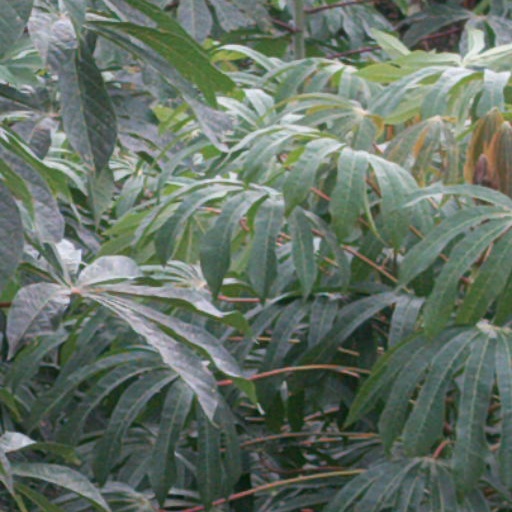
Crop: cassava